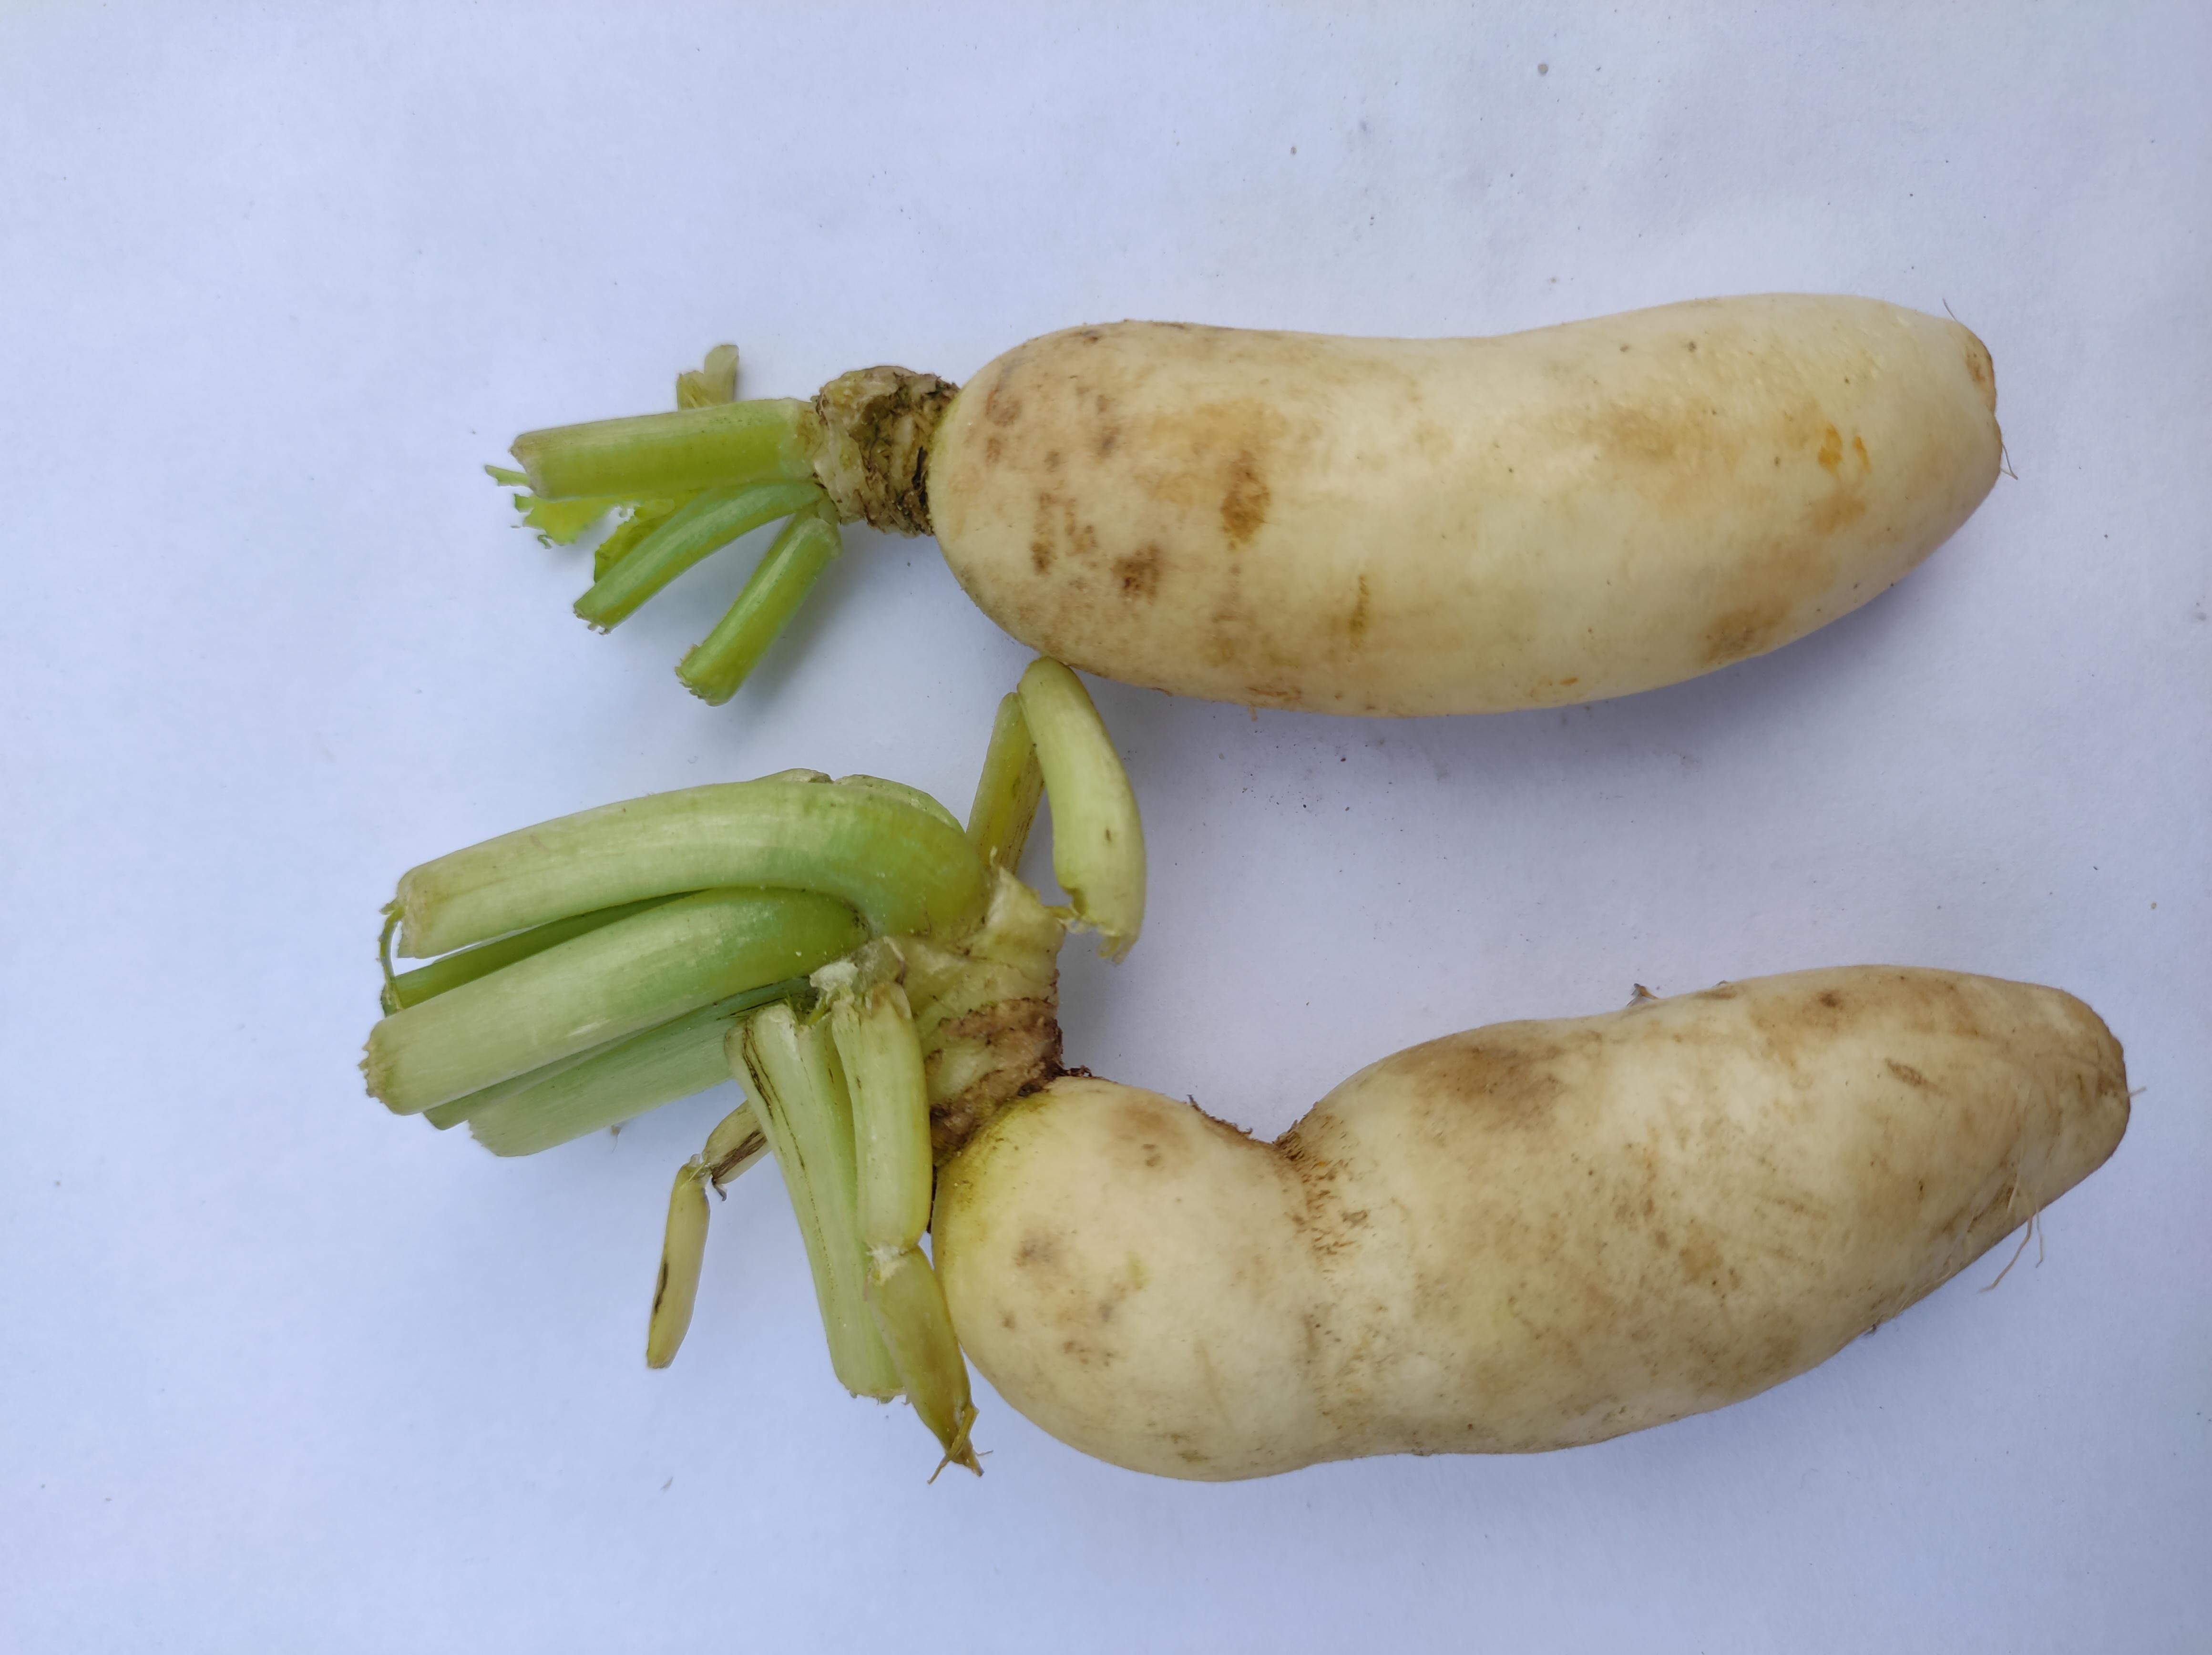
Label: Radish